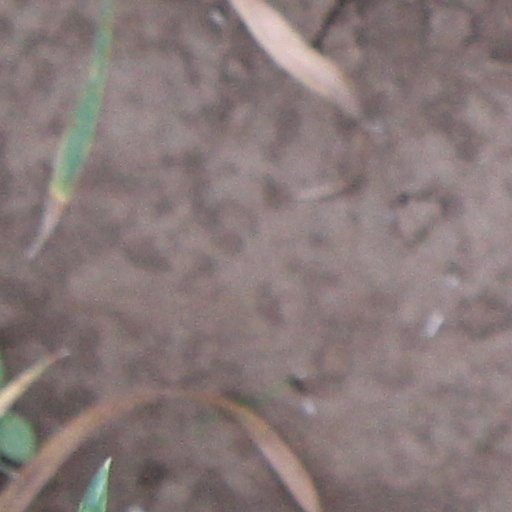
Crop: wheat